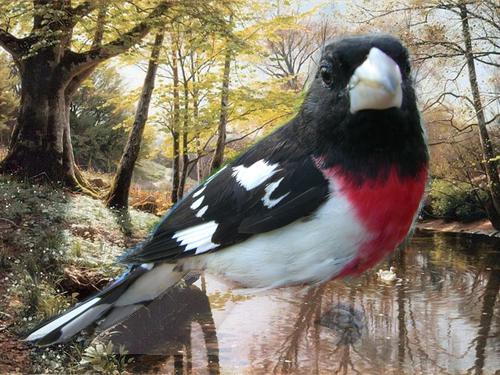
Bird species: Rose_breasted_Grosbeak
Bird type: landbird
Background: land